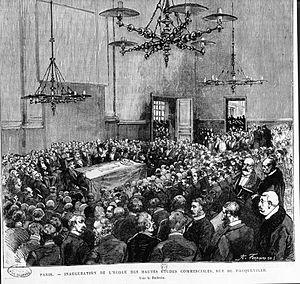
Inauguration de l'Ecole des Hautes Etudes Commerciales, rue de Tocqueville, en 1881, par A. Ferdinandus
L’École des hautes études commerciales de Paris est une grande école de commerce publique consulaire reconnue par l’État créée en 1881. Elle est gérée et financée par la chambre de commerce et d'industrie de région Paris - Île-de-France. À l'origine située rue de Tocqueville à Paris, l'école se déplace en 1964 dans son campus de Jouy-en-Josas, inauguré par le général De Gaulle.
Cette page concerne l'année 1881 du calendrier grégorien.
La rue de Tocqueville est une voie située dans le quartier de la Plaine-de-Monceaux et le quartier des Batignolles du 17ᵉ arrondissement de Paris.